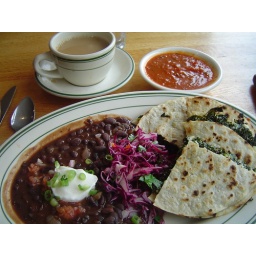
greens in the green mountain state